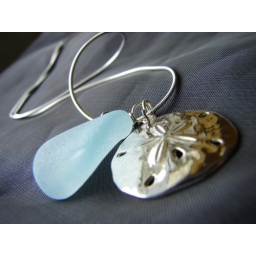
A sterling silver sand dollar dangles beside a curve of aqua sea glass, the perfect summer necklace.